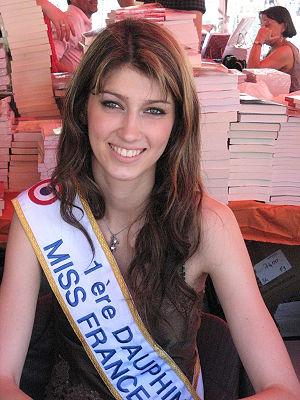
Sophie Vouzelaud, 1re dauphine à l'élection de Miss France 2007
Sophie Vouzelaud est une reine de beauté, mannequin, actrice et chansigneuse française, élue Première Dauphine de Miss France 2007.
L'Histoire des sourds en France depuis 2000 est la chronologie qui couvre la période sur la communauté sourde en France depuis 2000.
Cet article présente la liste des participants à l'émission de télévision française de divertissement Danse avec les stars diffusée sur TF1 depuis le 12 février 2011.